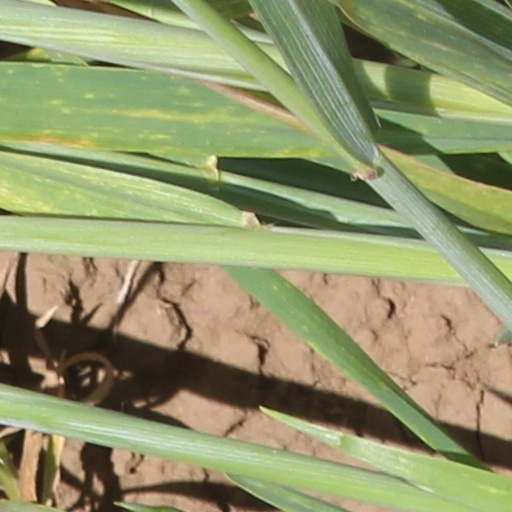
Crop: wheat